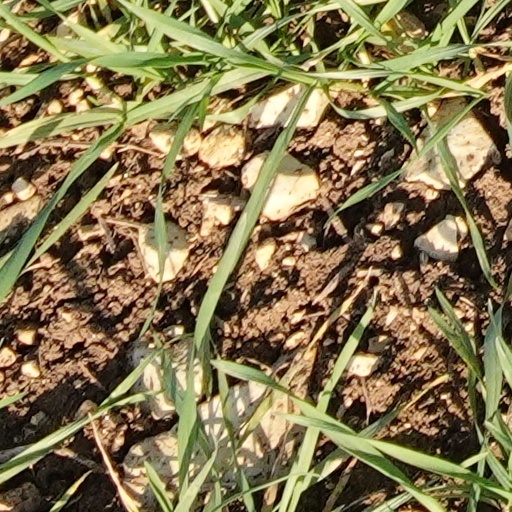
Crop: wheat